Helle Bonnesen

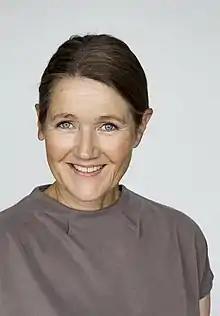
Bonnesen in 2021

Helle Bonnesen (born 10 February 1963) is a Danish politician serving as Member of the Folketing for the Conservative People's Party since 2022.